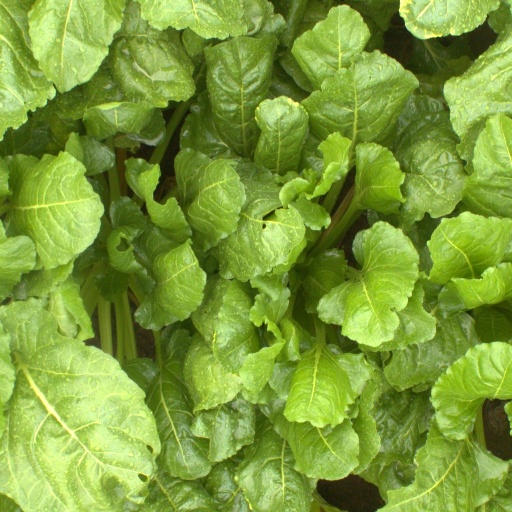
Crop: sugar beet